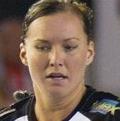
Age: 30